West Bromwich

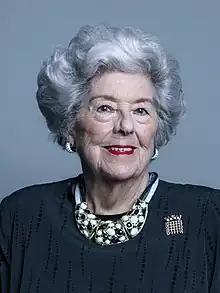
Baroness Boothroyd, 2018

West Bromwich Manor House, Hall Green Road, was built by the de Marnham family in the late 13th century as the centre of their agricultural estate in West Bromwich only the Great Hall survives of the original complex of living quarters, agricultural barns, sheds and ponds. Successive occupants modernised and extended the Manor House until it was described in 1790 as "a large pile of irregular half-timbered buildings, black and white, and surrounded with numerous out-houses and lofty walls." The Manor House was saved from demolition in the 1950s by West Bromwich Corporation which carried out an extensive and sympathetic restoration of this nationally important building.